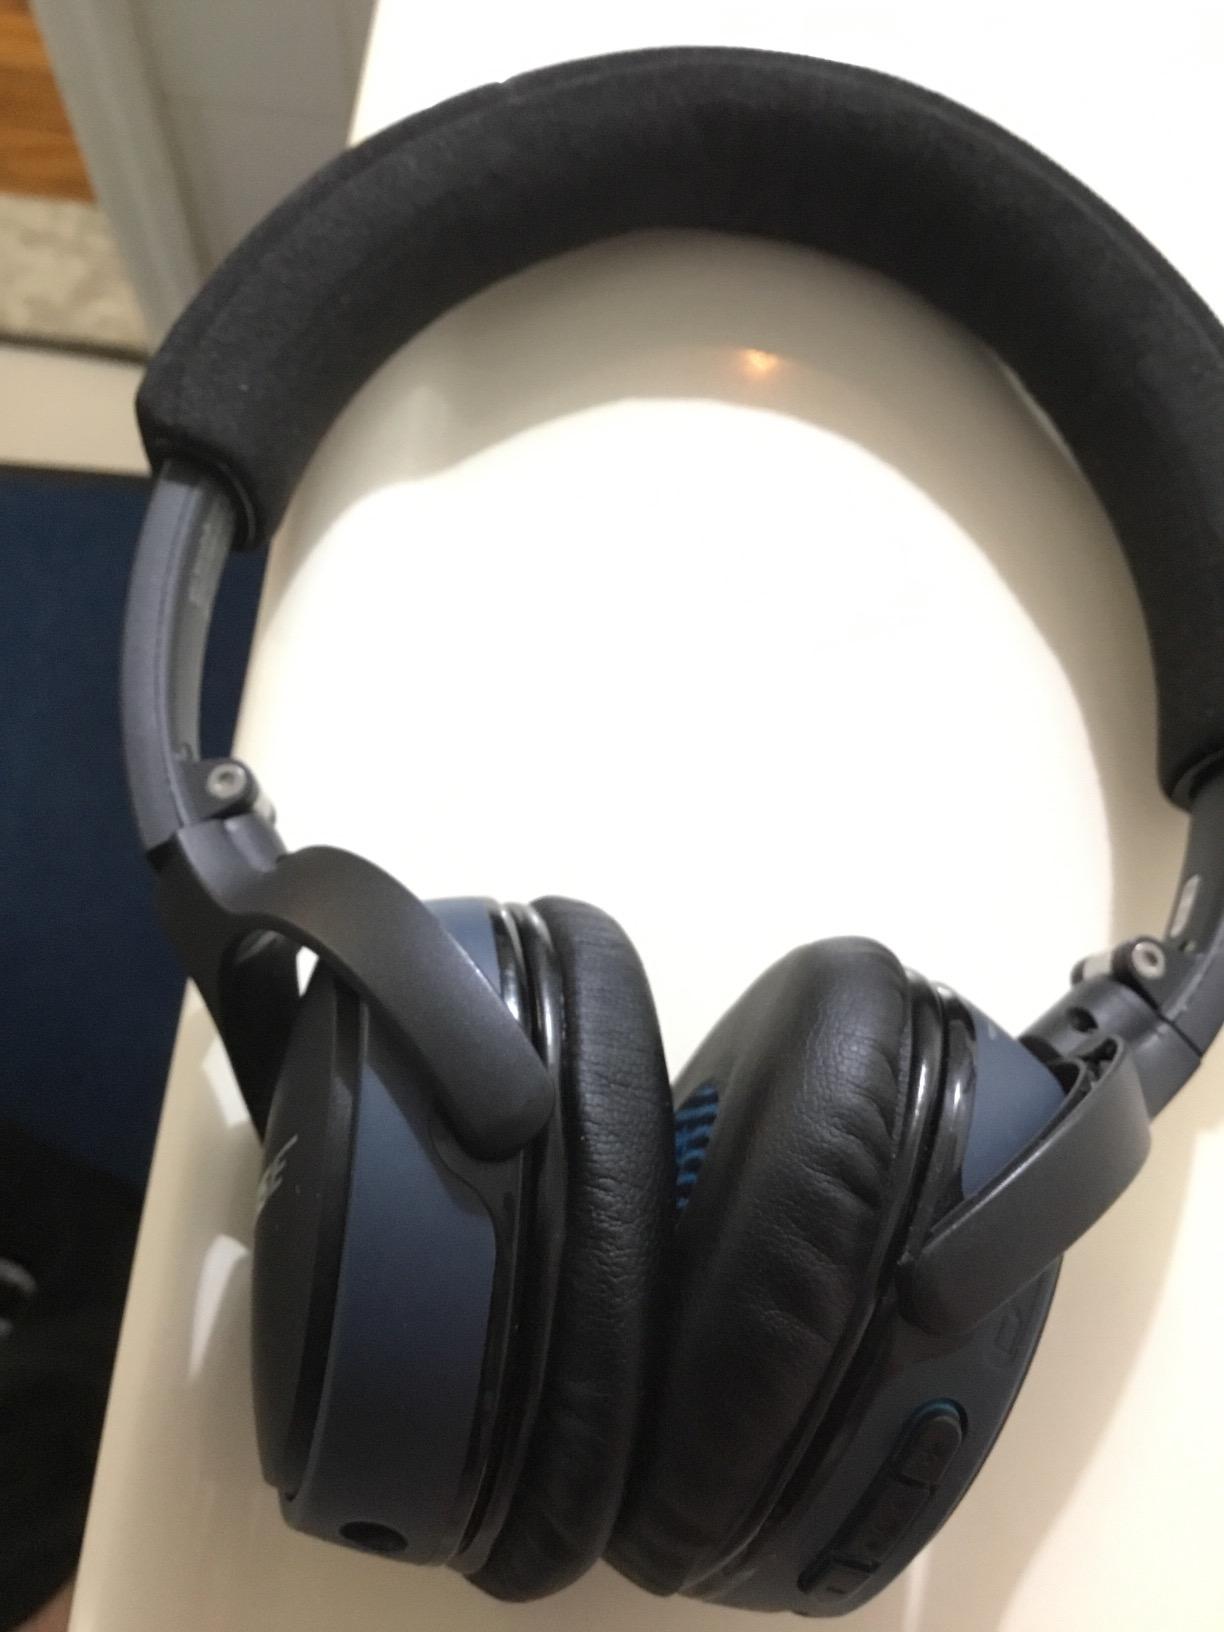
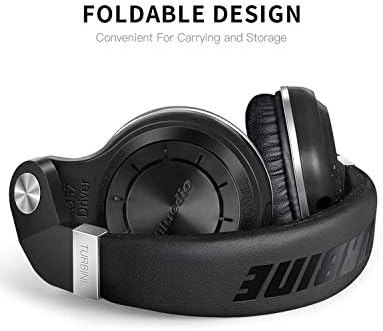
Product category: headphones
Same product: no